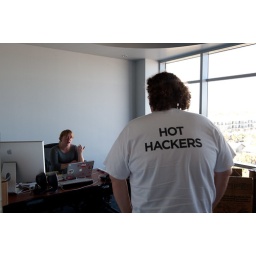
Desi was camping at my desk in the new office